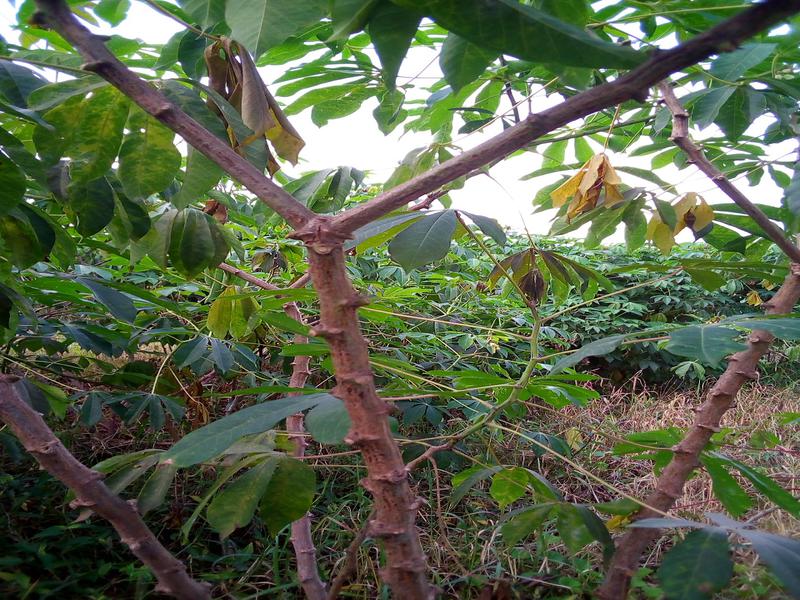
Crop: cassava
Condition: healthy